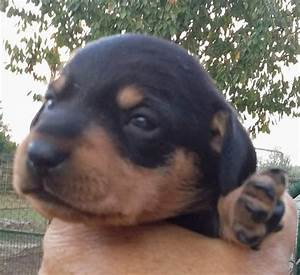
Label: dog